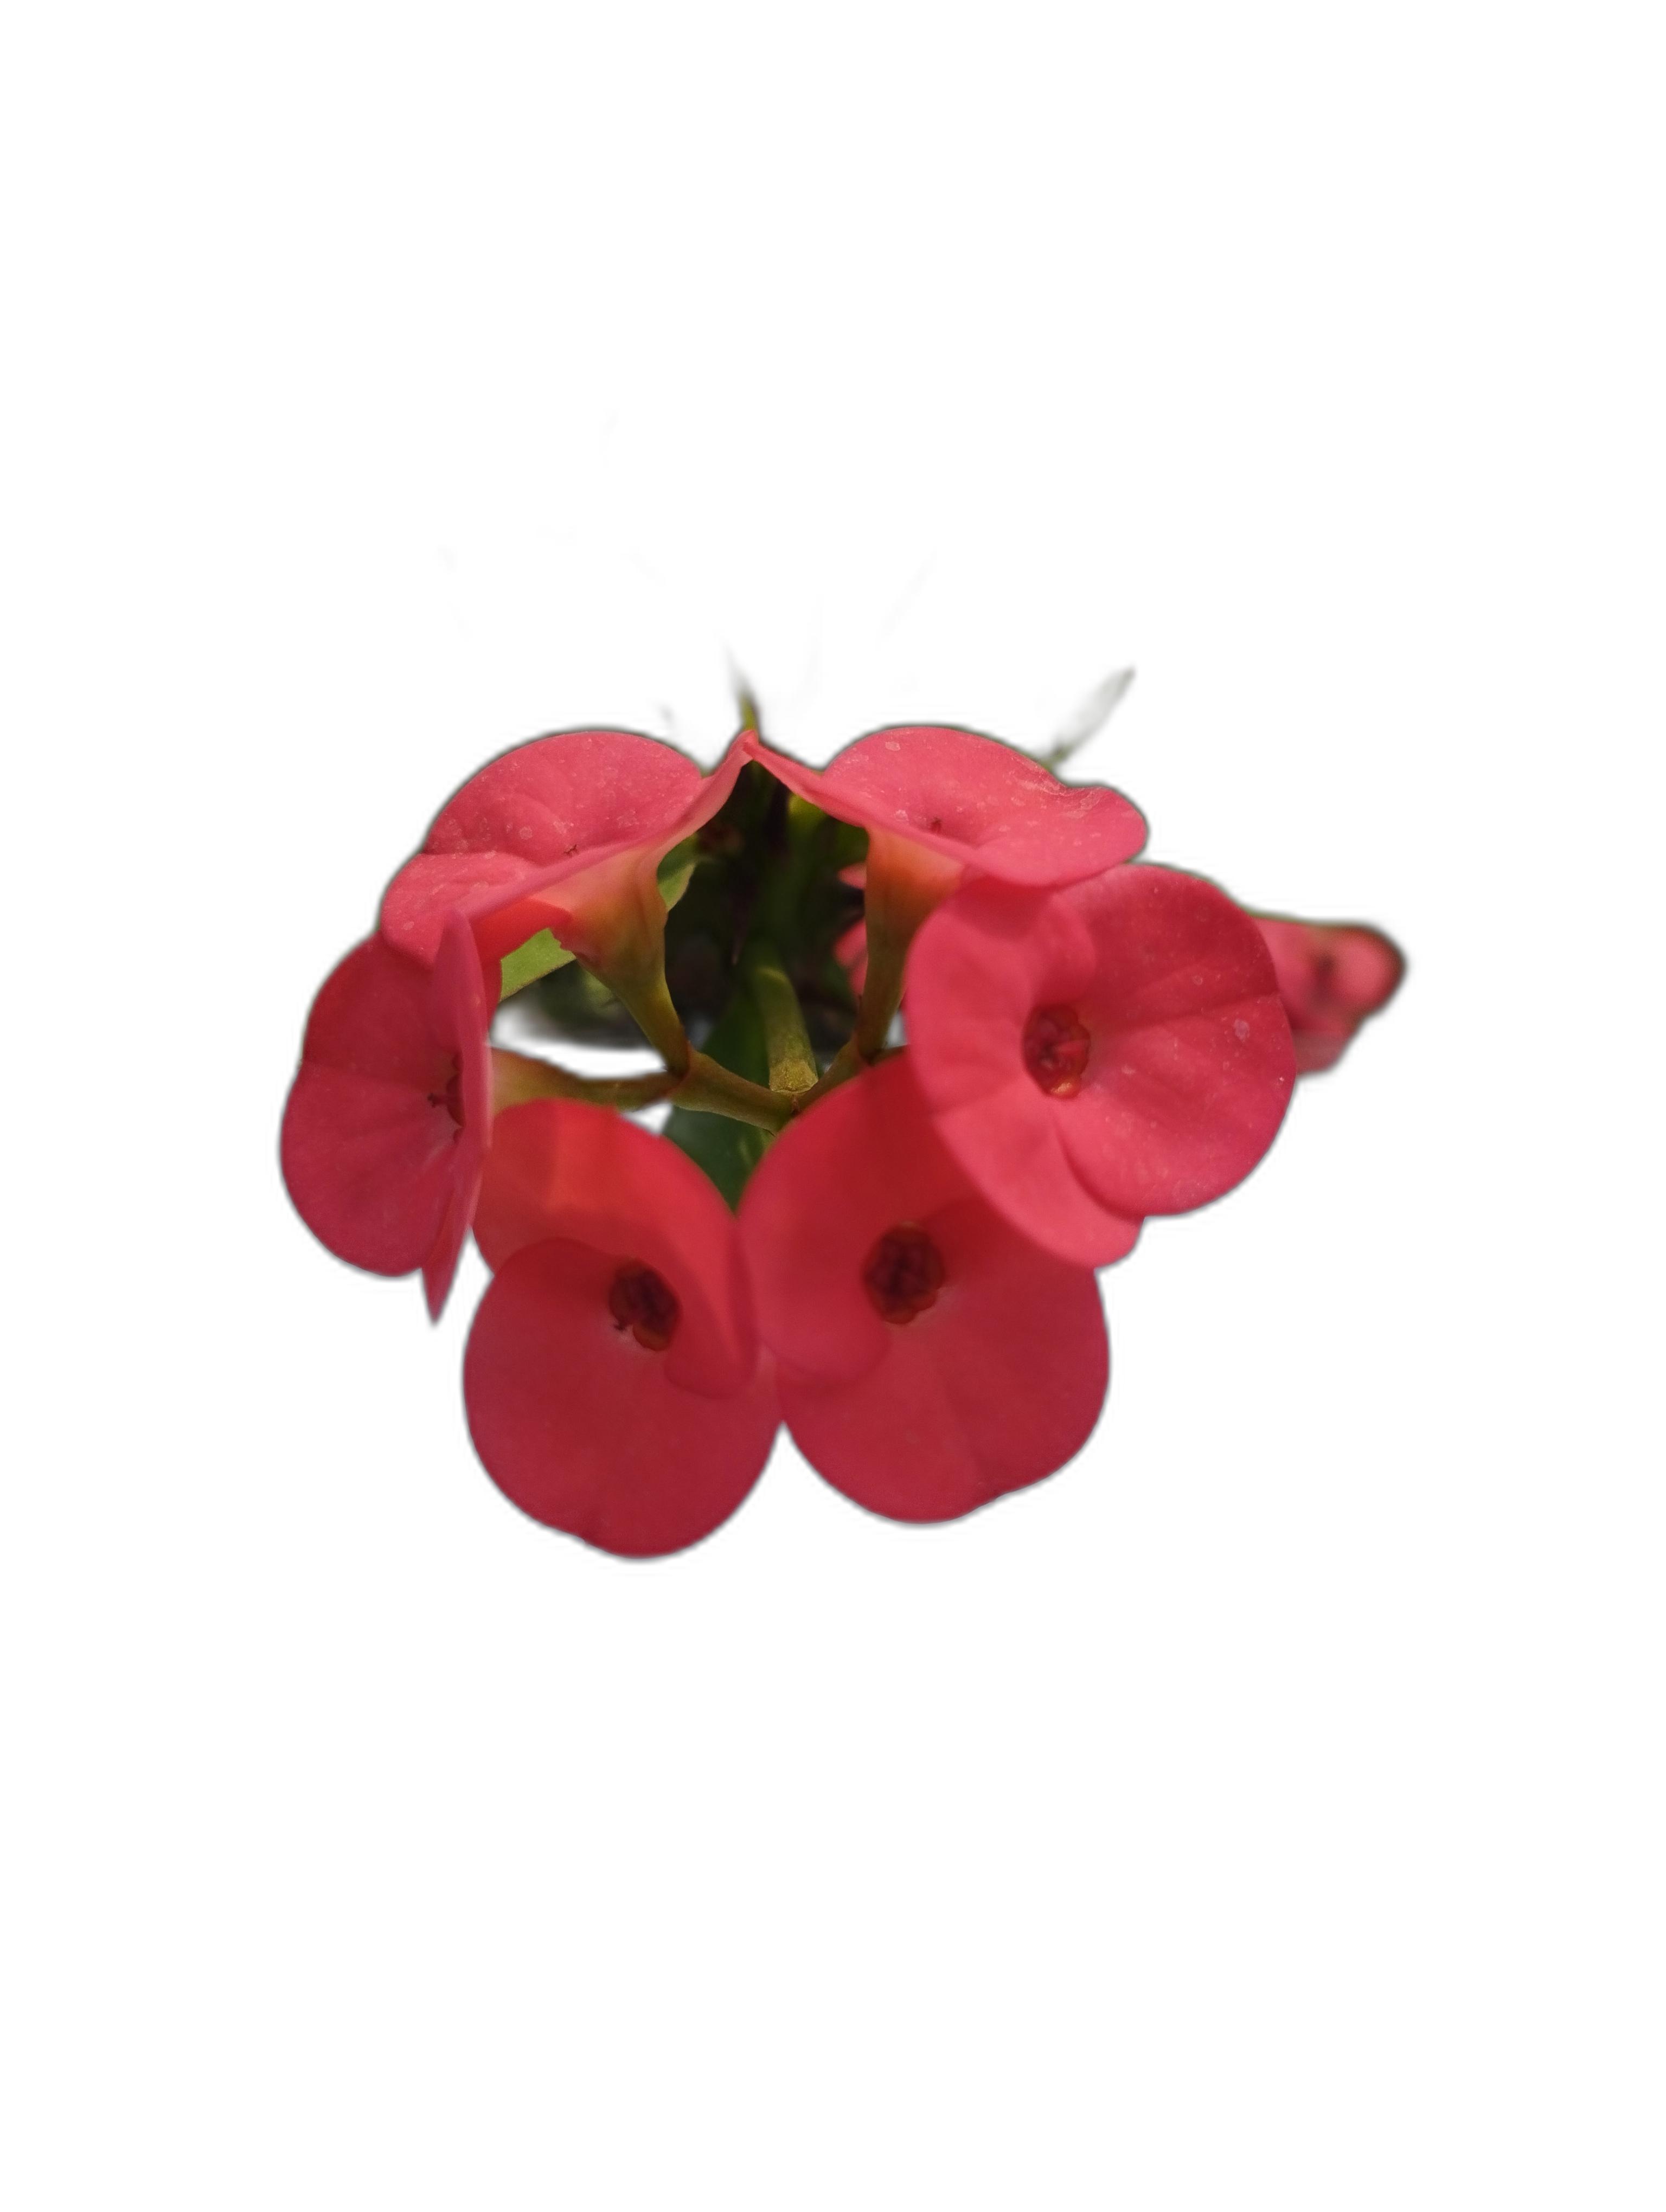
Label: Crown of thorns